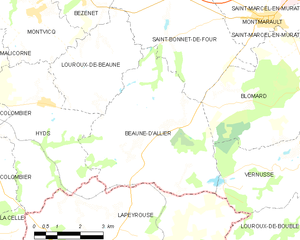
Carte des communes françaises: Beaune-d'Allier